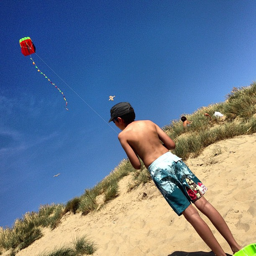
A young boy flying a kite on top of a sandy ground.
A boy with no shirt standing on the sand in front of a sand dune area and flying a kite in the sky.
A person flying a kite up in the air.
A child flying a kite at the beach.
A young boy is flying a kite at the beach.